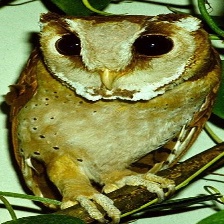
Species: ORIENTAL BAY OWL
Scientific name: PHODILUS BADIUS
ImageNet parent category: great_grey_owl